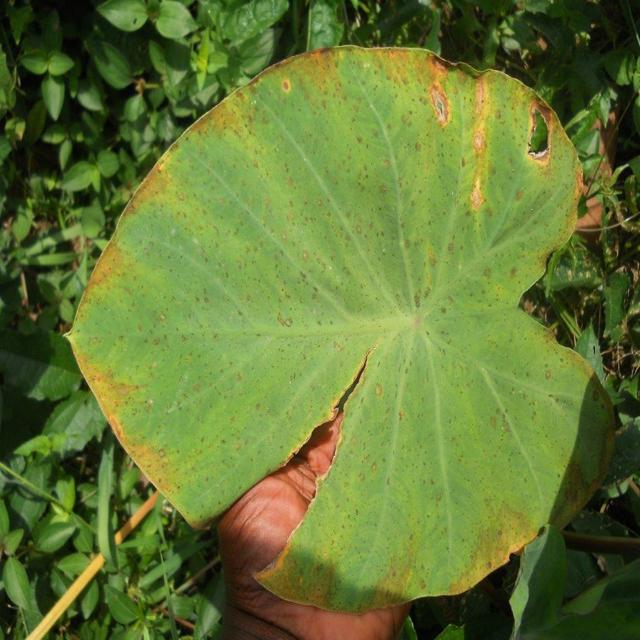
Label: Mid_Blight